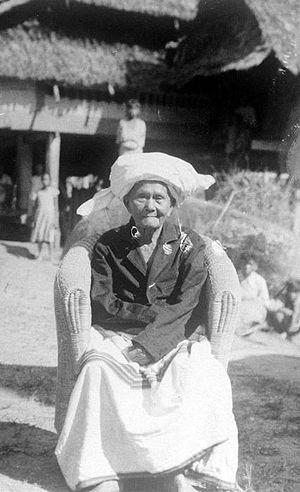
Les Toraja sont un groupe ethnique indonésien qui habite principalement les régions montagneuses du nord de la province de Sulawesi du Sud. Leur population s'élève à 650 000 personnes, dont 450 000 vivent toujours dans le kabupaten de Tana Toraja. La plus grande partie de la population est chrétienne, le reste étant musulmans ou adepte de la religion traditionnelle appelée aluk. Le gouvernement indonésien a reconnu ces croyances animistes sous le nom de Aluk To Dolo, « la voie des Anciens ».